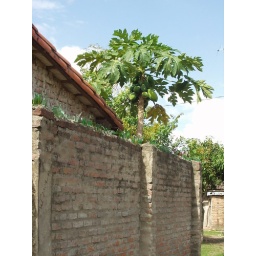
Papaya tree on a walled property. There are pieces of broken glass cemented in on the tops of walls sometimes.